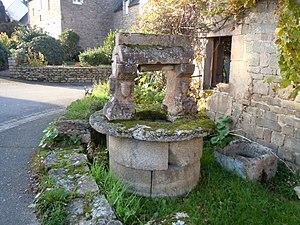
puits avec des montants sculptés situé dans le bourg de Lanvaudan (département du Morbihan)
Le puits et la niche du Lion sont situés place principale, à Lanvaudan dans le Morbihan.
Lanvaudan [lɑ̃vodɑ̃] est une commune française située dans le département du Morbihan, en région Bretagne. La commune est surtout connue pour son habitat rural ancien qui a été en grande partie sauvegardé avec ses maisons basses en pierre de taille et ses toits de chaume.